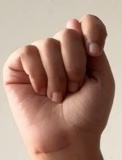
ASL sign: T